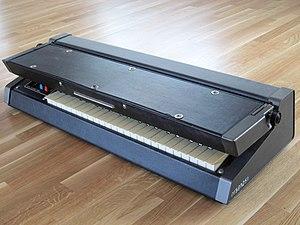
L'Aelita est un synthétiseur analogique monodique conçu et fabriqué en Union soviétique dans les années 1980.